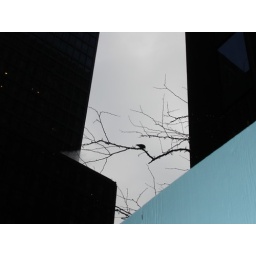
a little bird on a tree in NYc